Treyarnon

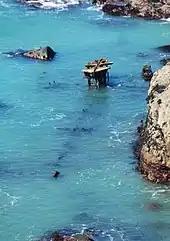
Remains of the wreck of the "Hemsley I" in Fox Cove in 2015

The South West Coast Path runs at the back of these coves but they are inaccessible from the path. The cliffs around these coves are unstable, with a large rockfall occurring at Fox Cove in 2020 which caused the coast path to be moved back as the previous course of the path had collapsed.